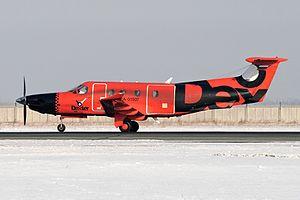
Le Pilatus PC-12 est un avion d'affaires monomoteur à turbopropulseur, qui peut également être utilisé comme cargo ou pour le transport de neuf passagers maximum. Il est capable de faire des décollages et atterrissages courts.